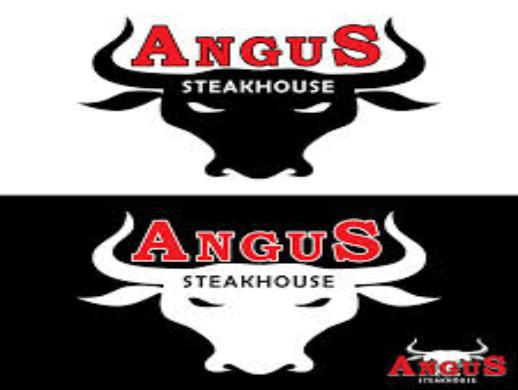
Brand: Black Angus Steakhouse
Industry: Food